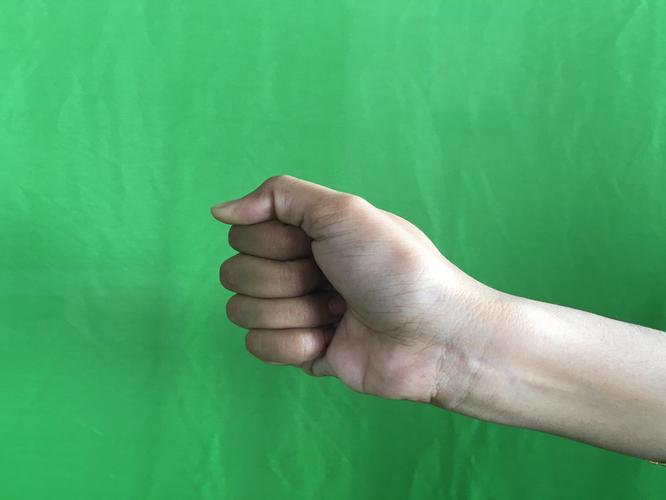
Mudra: Mushti
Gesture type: single_hand